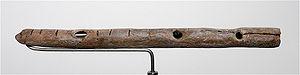
La préhistoire de la musique est l'histoire de la musique dans les cultures préhistoriques. La musique préhistorique commence avec la Préhistoire quelque part à la fin de l'échelle des temps géologiques et se termine avec l'apparition des musiques de l'Antiquité dans différentes parties du monde.
L'Aurignacien est la principale culture qui ouvre le Paléolithique supérieur en Europe. Il débute vers 43 000 ans avant le présent en Europe de l'Ouest, où il semble coïncider avec l'arrivée d'Homo sapiens. L'Aurignacien est caractérisé par ses industries osseuse et lithique. Le Gravettien succède en Europe à l'Aurignacien à partir de 31 000 ans AP.
Des flûtes existent dès le Paléolithique, elles font partie des plus anciens instruments de musique attestés par l'archéologie. Les premiers exemplaires connus datent du Paléolithique supérieur voire du Paléolithique moyen. Ils présentent une variété de formes et de matériaux parmi lesquels figure déjà un type de flûte à bec en os.